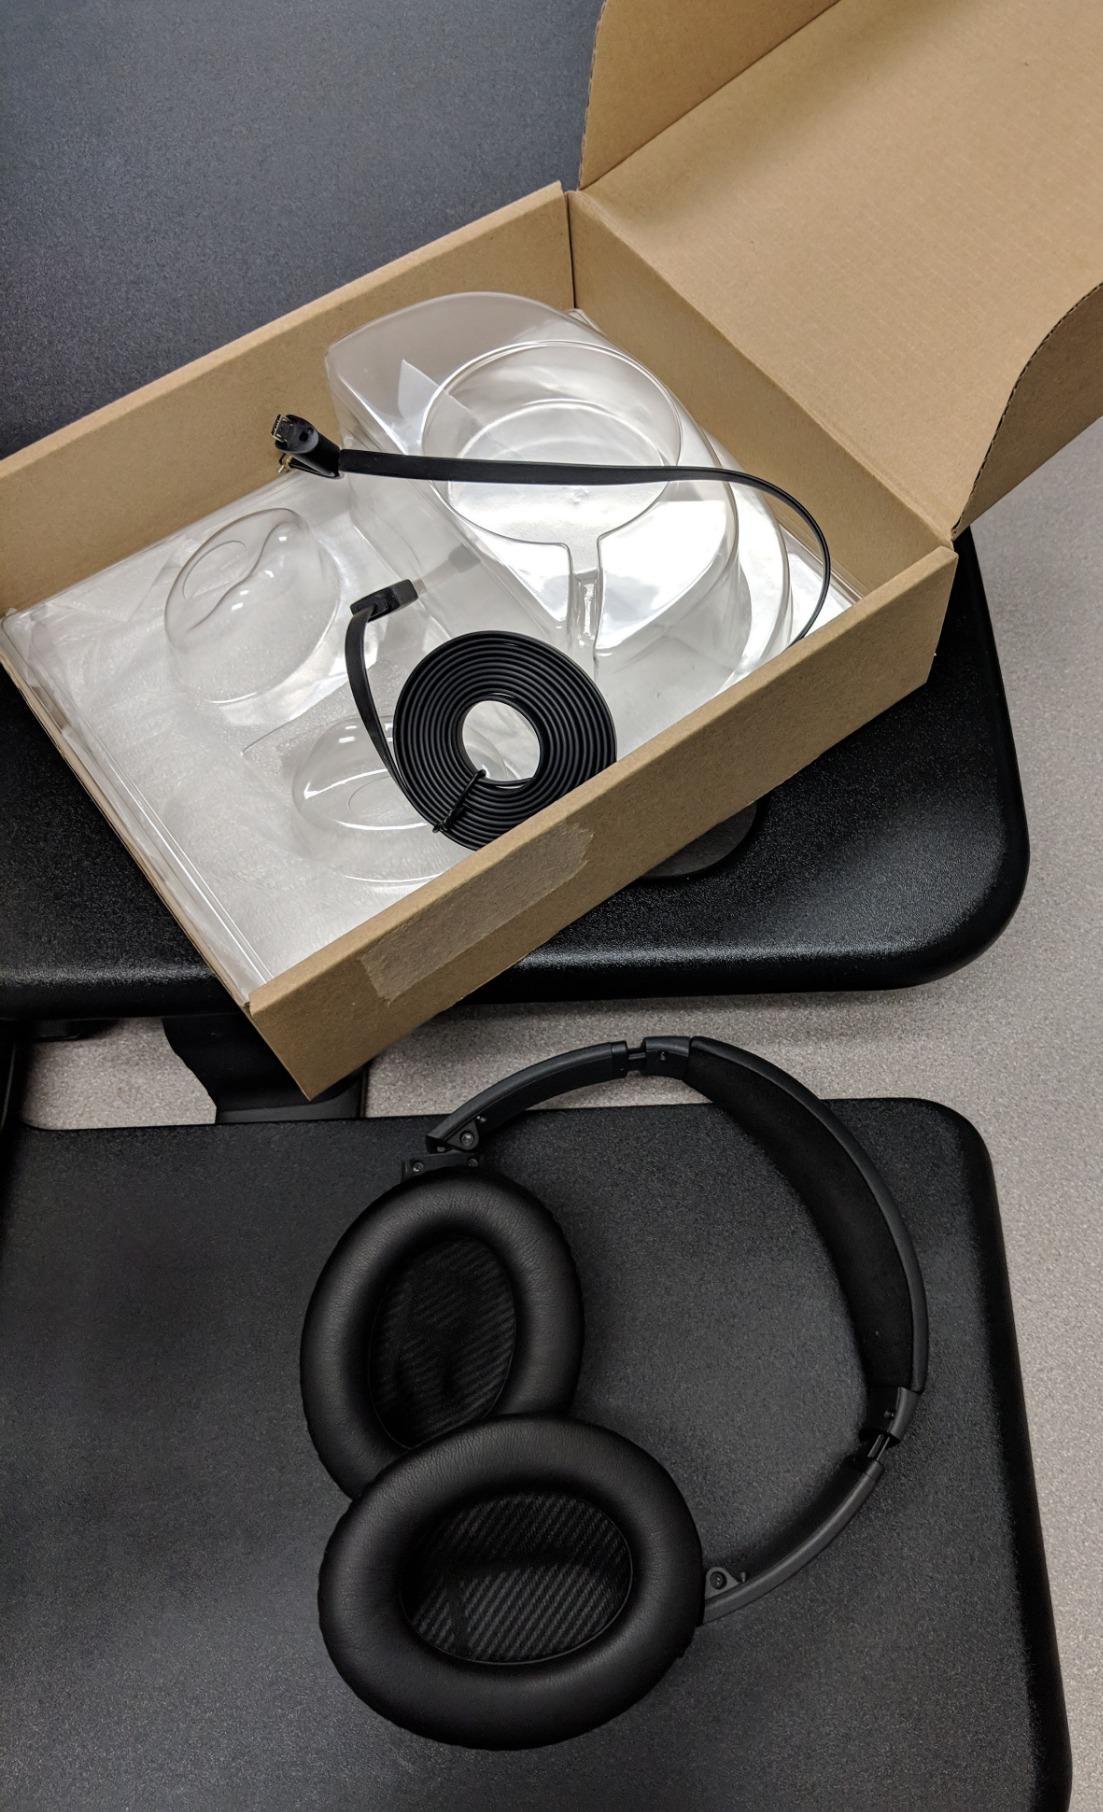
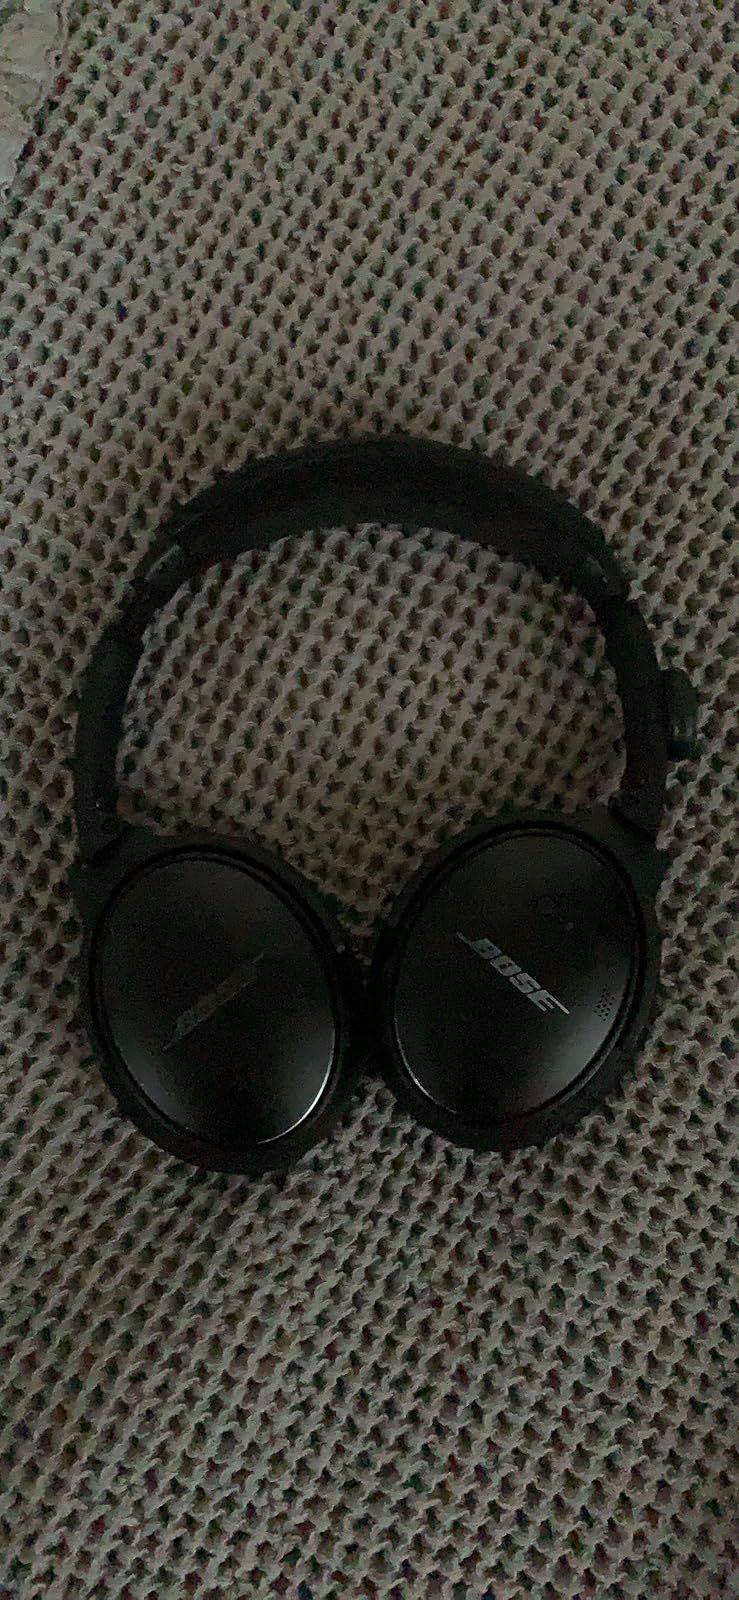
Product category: headphones
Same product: yes